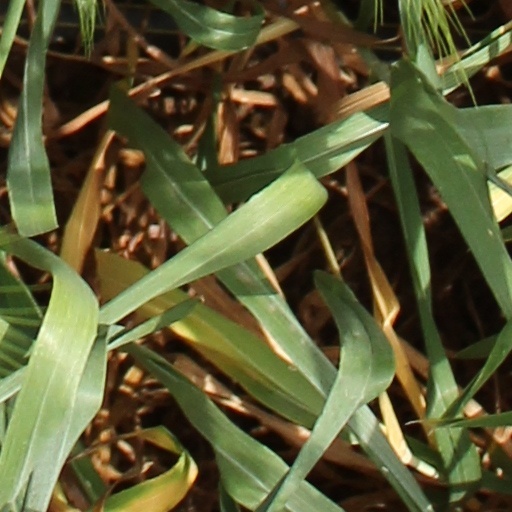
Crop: wheat